Flagler Credit Union Stadium

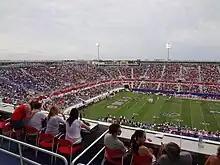
North end zone on opening day, October 15, 2011

The venue opened for the Owls' first home game on October 15, 2011, when the team lost to the Western Kentucky Hilltoppers, 20–0.